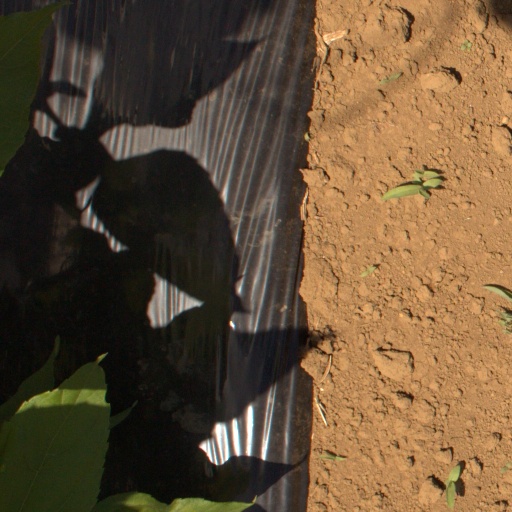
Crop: Jerusalem artichoke